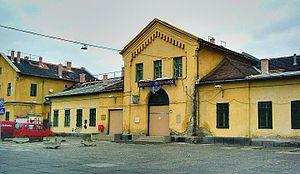
Ganz est un quartier situé dans le 8ᵉ arrondissement de Budapest.